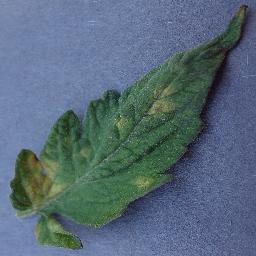
Label: Tomato___Leaf_Mold